Surf break

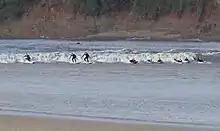
Severn Bore

Numerous tidal bore waves are known, some of which have also been surfed for several kilometres or more and many kilometres from the ocean, making them the longest rideable waves in the world.